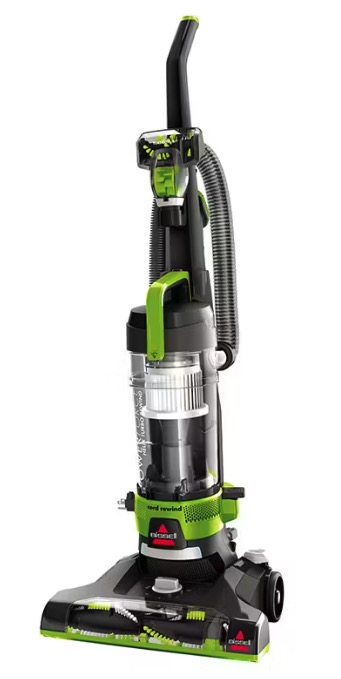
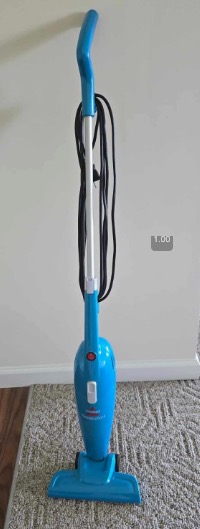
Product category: items_vacuum
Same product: no